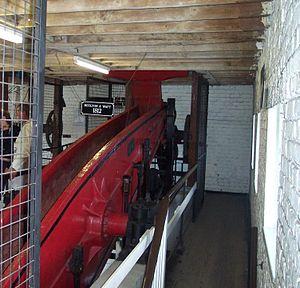
La station de pompage Crofton est une station de pompage située près du village de Great Bedwyn dans le comté anglais du Wiltshire. Il alimente en eau le bief de partage du canal Kennet et Avon.
La machine de Watt a apporté des améliorations fondamentales aux machines à vapeur précédentes. Ce fut notamment la première machine à vapeur à utiliser un condenseur séparé.